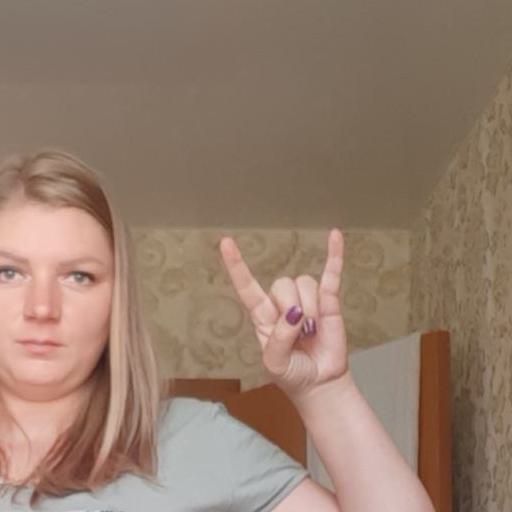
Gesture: rock